O. Barlow Willmarth

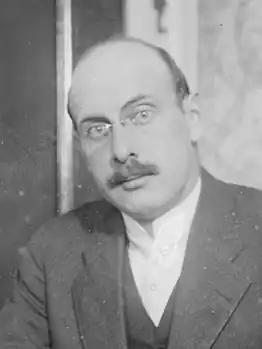
O. Barlow Willmarth in the 1910s

O. Barlow Willmarth (1882-?), was the president of the Colorado Carnotite Company. The company was performing uranium mining in Colorado where the company extracted radium from the carnotite ore.